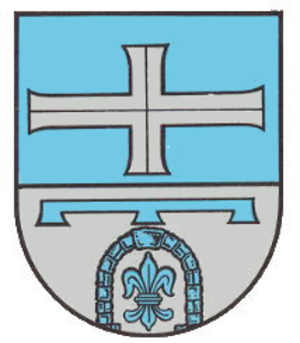
Erfweiler est une municipalité de la Verbandsgemeinde Dahner Felsenland, dans l'arrondissement du Palatinat-Sud-Ouest, en Rhénanie-Palatinat, dans l'ouest de l'Allemagne.